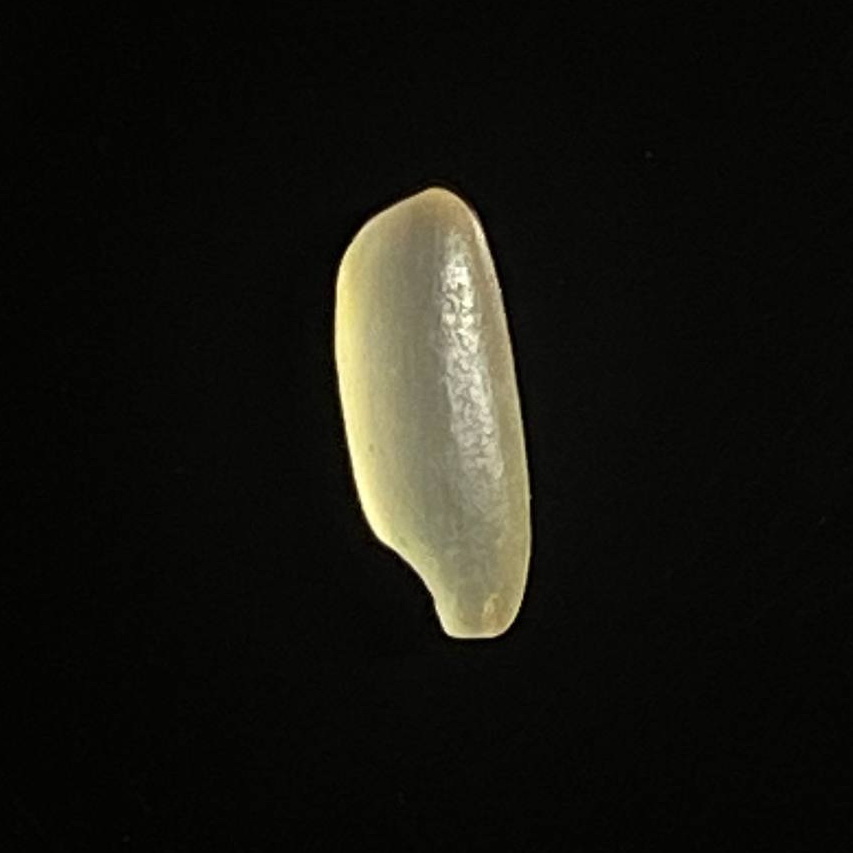
Rice variety: Shorna5